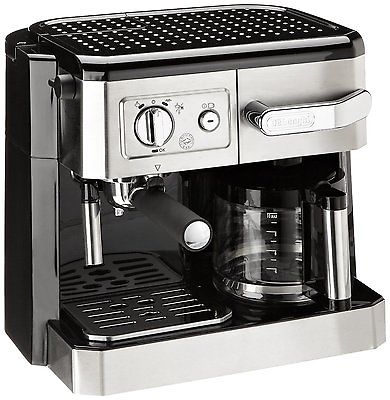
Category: coffee maker